C. J. Thomas

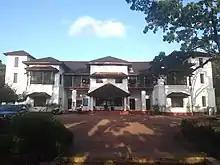
Union Christian College, Aluva, Thomas' alma mater

C. J. Thomas was born on 14 November 1918 in the Chollampel House at Koothattukulam, in Ernakulam district of the south Indian state of Kerala to a Jacobite Syriac Orthodox Christian priest, Yohannan Mar Episcopa and Annama. Following his father's advice, Thomas prepared to become a priest and after his schooling at the Government High School, Koothattukulam and Vadakara High School, he was ordained a deacon of the Jacobite Syriac Orthodox Church , and completed his pre-university studies at CMS College Kottayam where free education was provided for deacons. Later, he graduated from the Union Christian College, Aluva in 1937 and it was during this time, he quit the priestly vocation. He joined a primary school in Vadakara as a teacher but, having drawn to the Indian independence movement, his relationship with the school management became worse, leading to his resignation from the job. Subsequently, he studied law at the Government Law College, Thiruvananthapuram, and on graduation in 1943, he started practicing as an advocate under N. V. Chacko, a leading lawyer of the times. However, he did not continue with the job and after two months, he quit to become a full-time member of Communist party.